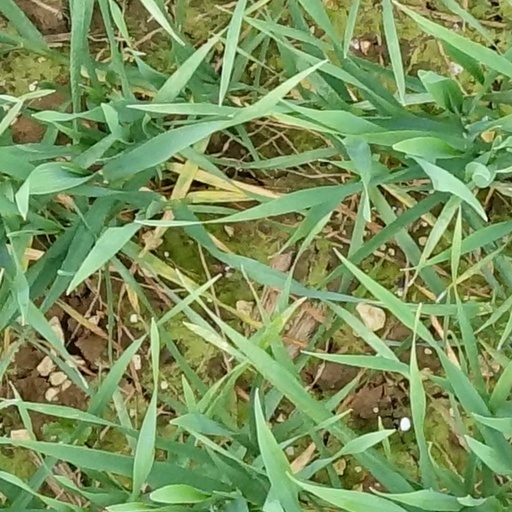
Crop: wheat